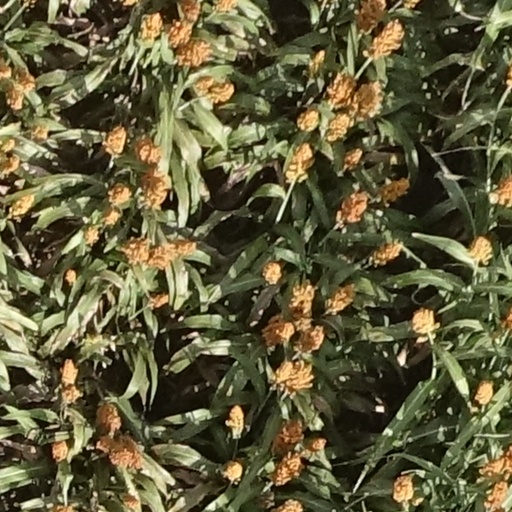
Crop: sorghum